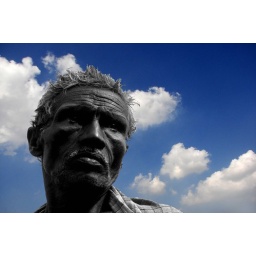
shadow under blue sky